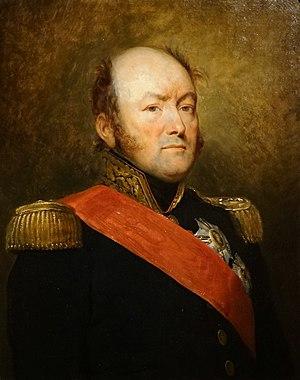
Jean-Baptiste Drouet, comte d'Erlon (1765-1844). Chef d'état-major du maréchal Lefebvre puis du maréchal Lannes, il participe à la soumission du Tyrol puis prend part à la guerre d'Espagne. Commandant en chef du 1er corps de l'armée du Nord pendant les Cent-Jours, il oscille entre les batailles de Ligny et des Quatre-Bras, le 16 juin 1815, sans participer à aucune. Le 18 juin, à Waterloo, il dirige l'attaque principale française contre la Haye-Sainte, mais ses troupes sont sévèrement repoussées par la cavalerie lourde britannique. Tombé en disgrâce sous la Restauration, il en est tiré par le roi Louis-Philippe en 1830, qui fait Drouet d'Erlon maréchal de France en 1843. Ce dernier s'éteint le 25 janvier 1844. H x L en cm sans cadre 73,5 x 59,6
Les fortifications de la Rhune à l’époque contemporaine sont des ouvrages militaires, situés sur la montagne de la Rhune, à proximité immédiate et à l'ouest de la frontière entre l'Espagne et la France. Ils ont été construits pour certains d’entre eux lors de la campagne de 1793 - 1794 et réutilisés par la suite pour contenir l'avancée des troupes de la coalition anglo-hispano-portugaise du futur duc de Wellington. Plus de vingt redoutes se répartissent sur le territoire des communes d'Ascain, de Sare et d'Urrugne et partiellement sur ceux de Saint-Pée-sur-Nivelle et de Biriatou.
Jean-Baptiste Drouet d'Erlon, né le 29 juillet 1765 à Reims et mort le 25 janvier 1844 à Paris, est un militaire français, simple soldat de la Révolution devenu général en 1799, fait comte d'Empire par Napoléon, gouverneur général en Algérie entre 1834 et 1835 et élevé à la dignité de maréchal de France en 1843.
La bataille de Maya se déroule le 25 juillet 1813 au col de Maya, à l'ouest des Pyrénées, et oppose une armée impériale française commandée par le général Jean-Baptiste Drouet d'Erlon à une division britannique sous les ordres du général William Stewart. Bien qu'initialement surprises et dépassées numériquement, les troupes britanniques se battent avec vigueur, infligeant des pertes sévères aux assaillants français. Dans l'après-midi, ces derniers parviennent néanmoins à prendre le dessus sur leurs adversaires et à gagner du terrain avant que l'arrivée tardive de la 7ᵉ division britannique ne stabilise la situation. Les forces britanniques se dérobent alors à la faveur de la nuit sans que les Français ne se lancent résolument à leur poursuite. Cette bataille de la guerre d'indépendance espagnole s'inscrit dans une série d'affrontements plus large connue sous le nom de « bataille des Pyrénées », qui s'achève sur une victoire anglo-alliée incontestable.
La bataille de Schleiz se déroulent le 9 octobre 1806 à Schleiz, dans le royaume de Prusse. Elles opposent le 1ᵉʳ corps français de la Grande Armée commandé par le maréchal Jean-Baptiste Bernadotte aux troupes prussiennes et saxonnes sous les ordres du général prussien Bogislav Friedrich Emanuel von Tauentzien. L'affrontement — le premier de la guerre de la Quatrième Coalition — se solde par une victoire française.